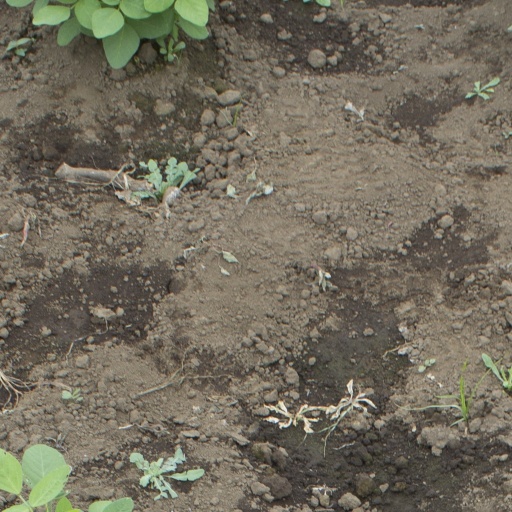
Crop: soybean